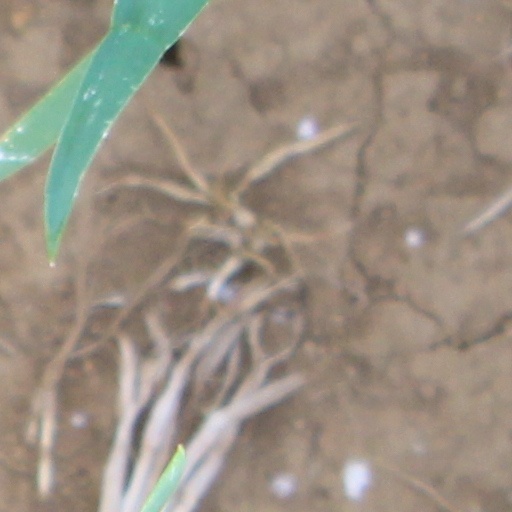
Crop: wheat